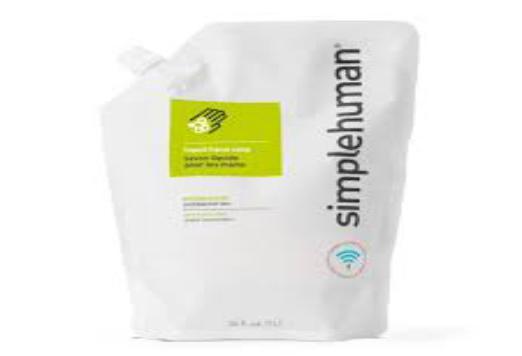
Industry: Necessities